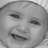
Emotion: happy